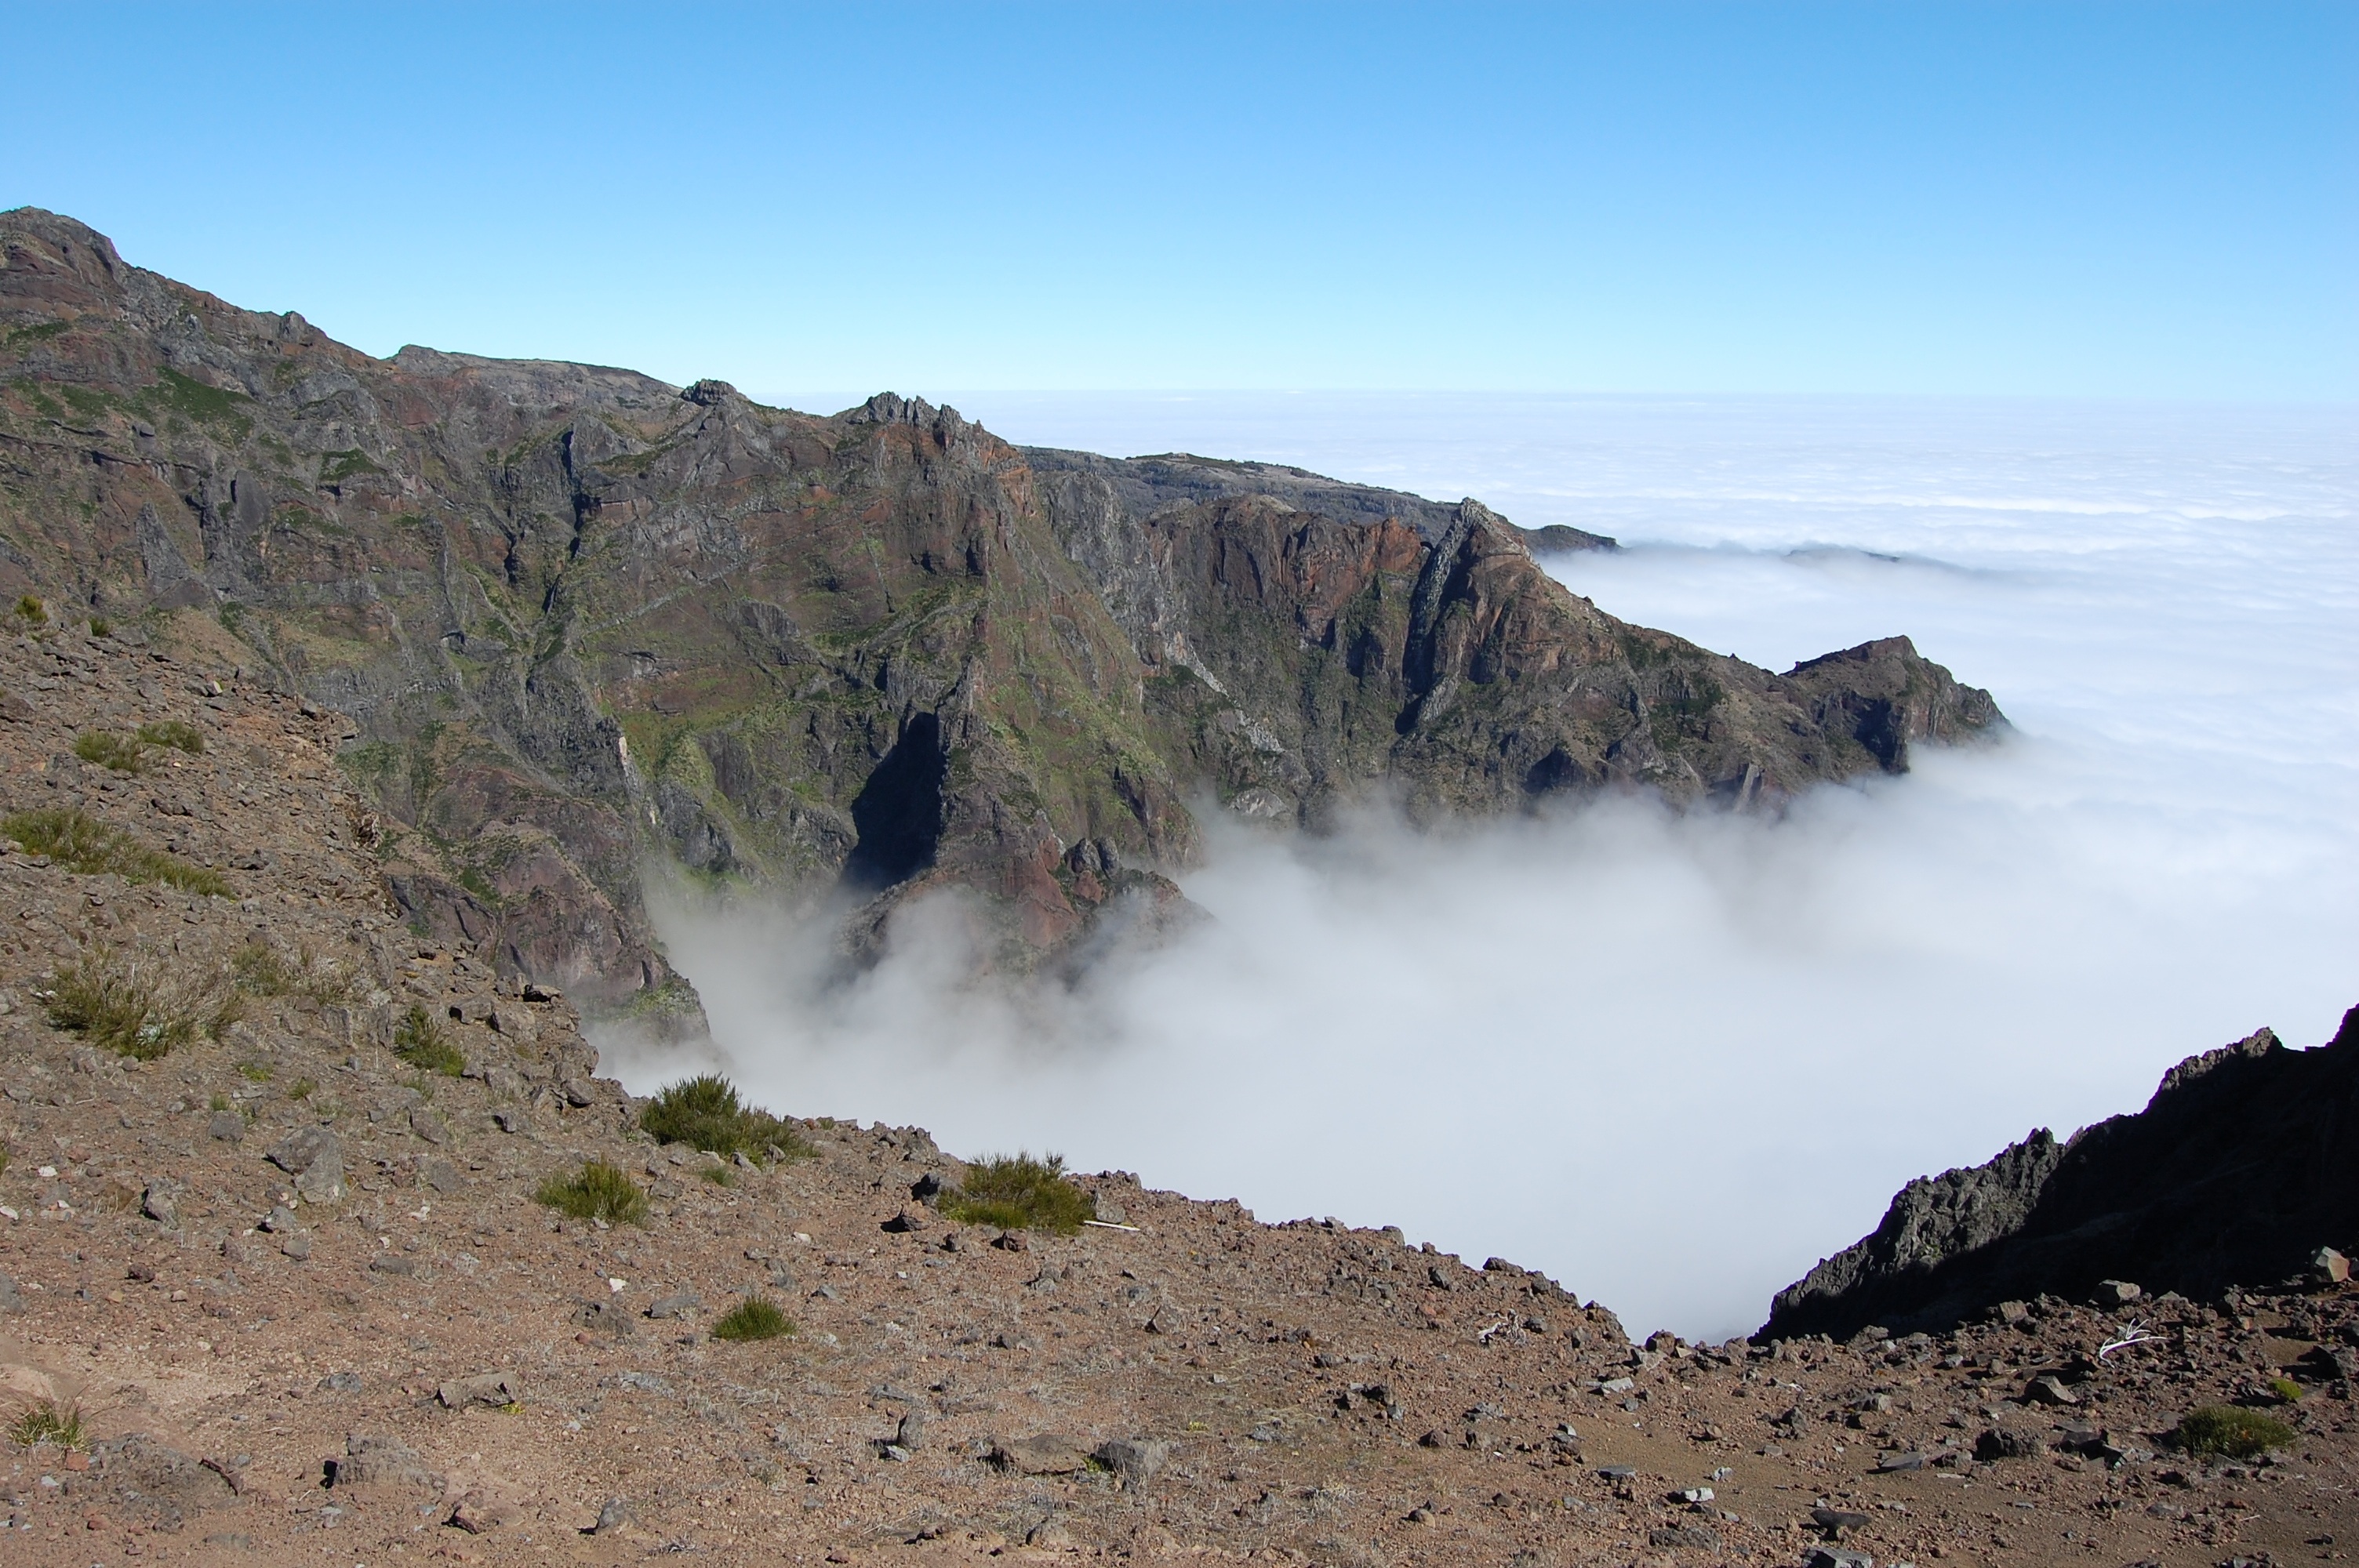
landscape, sea, coast, rock, wilderness, mountain, cloud, sky, formation, cliff, highland, terrain, ridge, rocks, clouds, geology, mountains, plateau, escarpment, madera, fell, the fog, elevation, crater lake, cape, tops, geological phenomenon, mount scenery